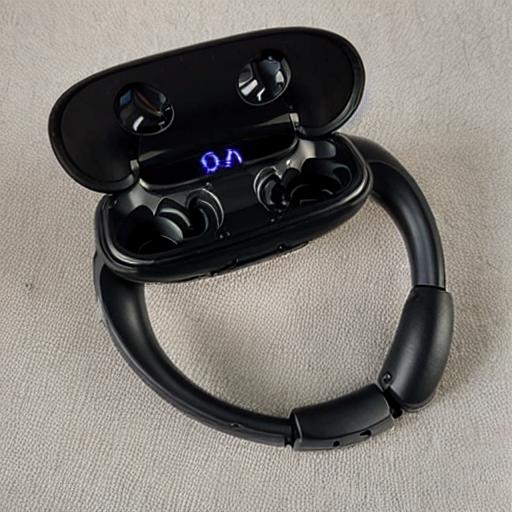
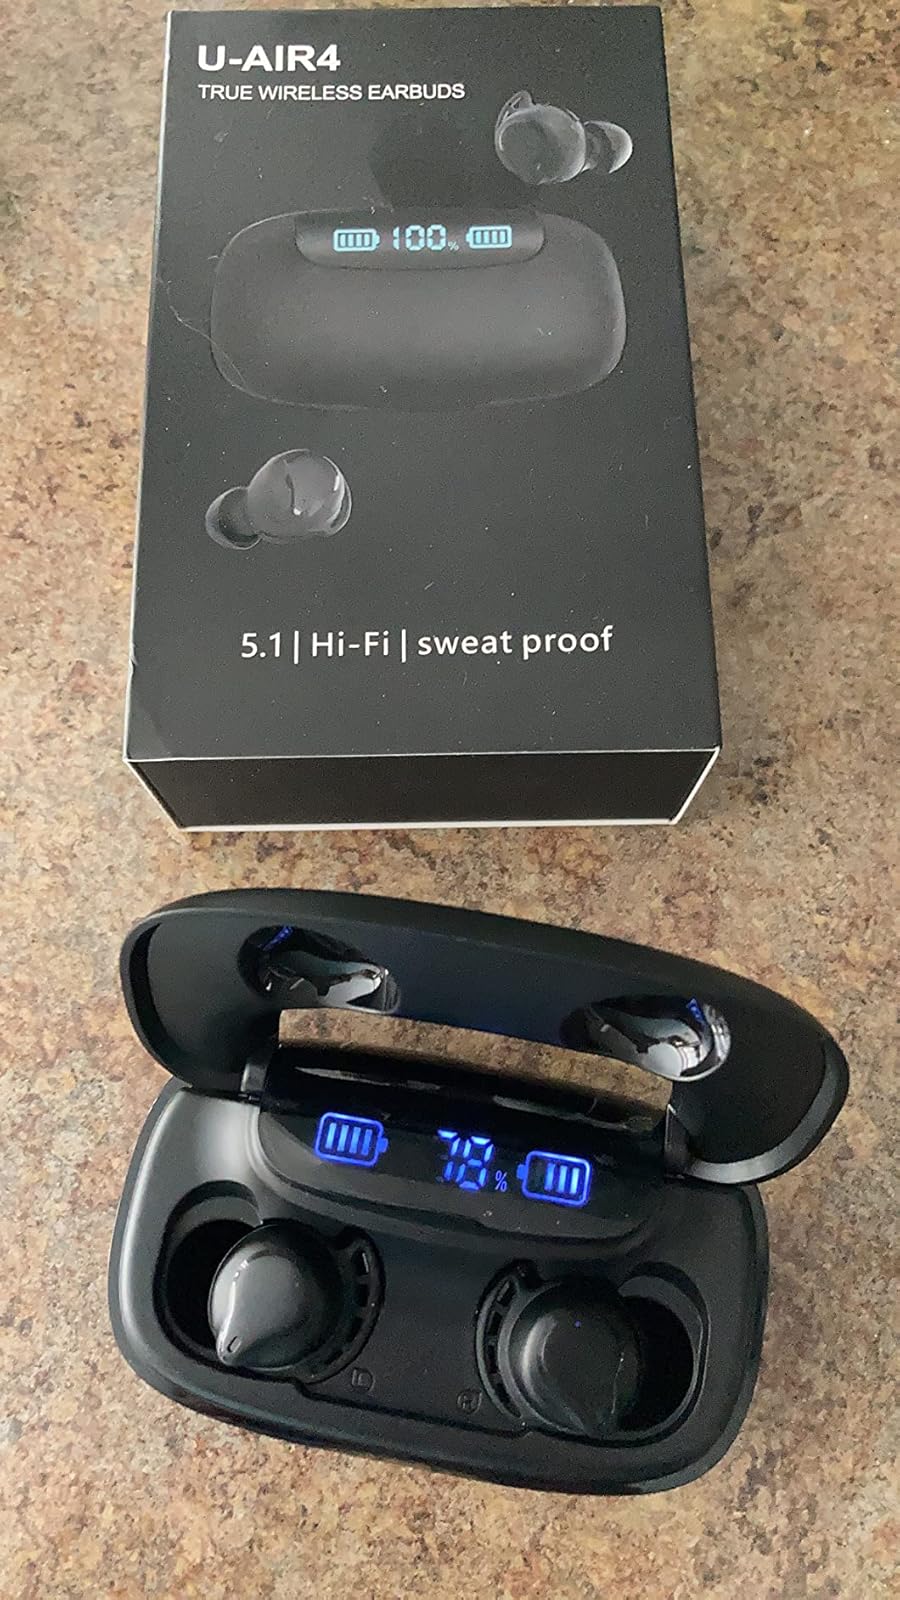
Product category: earbuds
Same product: no